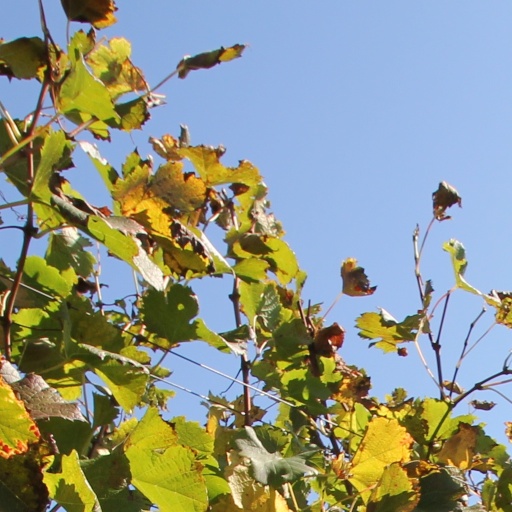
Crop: grape